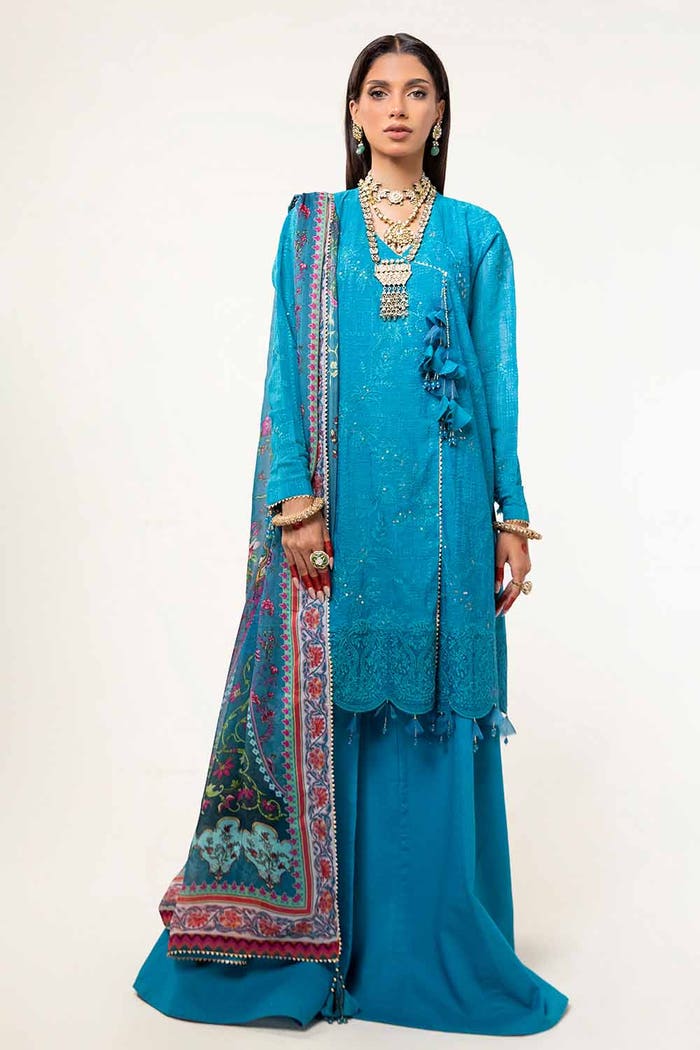
teal embroidered chiffon suit